Adeniyi Adejimi Osinowo

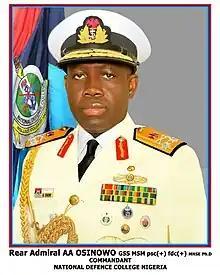
Official portrait of the 16th Commandant of the National Defence College

Adeniyi Adejimi Osinowo (born November 8, 1964) is a retired Nigerian Navy admiral who was the 16th commandant of the National Defence College, Abuja.